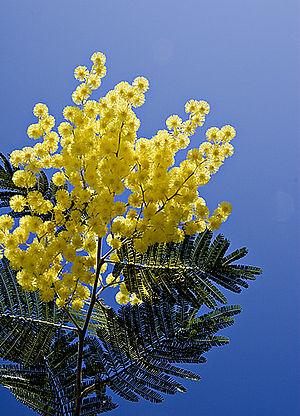
Mimosa en février sur l'île de Ré
La Charente-Maritime est située au cœur du littoral atlantique de la France, appartenant entièrement au Bassin aquitain dont le département forme l'extrémité septentrionale.
L’île d’Oléron est située dans le golfe de Gascogne, en région Nouvelle-Aquitaine, au large des côtes de la Charente-Maritime dont elle fait partie, à 1,5 km de la pointe Espagnole et à 14,5 km au nord de l'estuaire de la Gironde. Avec les îles de Ré, d'Aix, Madame et Nôle, elle fait partie de l'archipel charentais ; elle est séparée de la presqu'île de Marennes par le coureau d'Oléron, au nord, et de la presqu'île d'Arvert par le pertuis de Maumusson, au sud.
L’île de Ré est une île française située dans le golfe de Gascogne, au large des côtes aunisiennes.